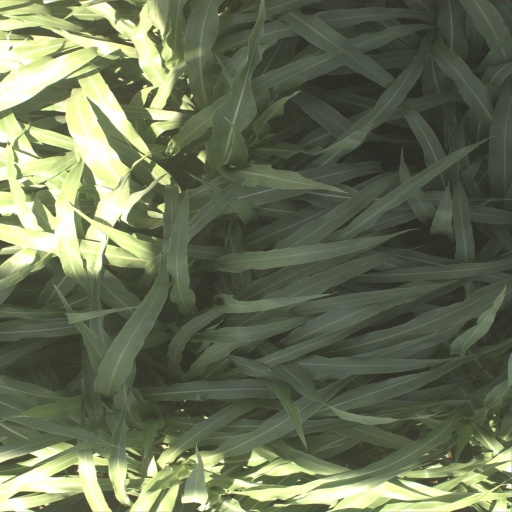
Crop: sorghum